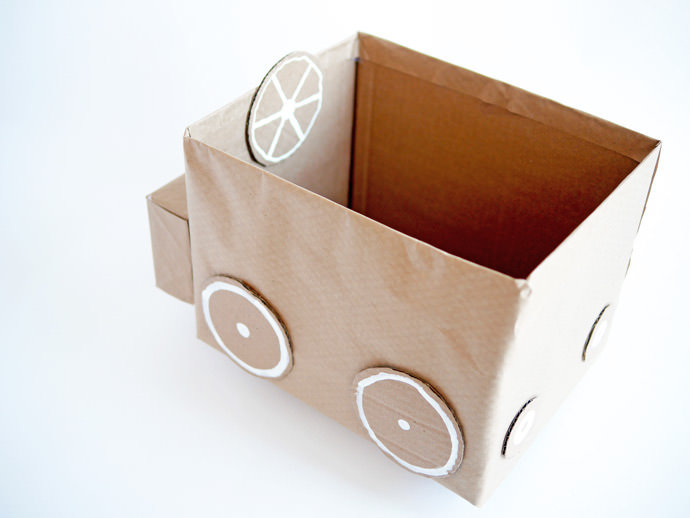
Label: cardboard